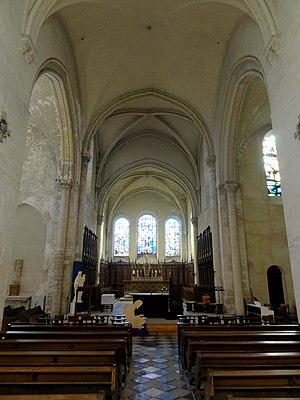
L'abbaye Saint-Vincent de Senlis est une ancienne abbaye de chanoines réguliers de saint Augustin à Senlis. Elle a été fondée en 1065 par la reine Anne de Kiev, probablement en relevant de ses ruines une ancienne abbaye dont l'histoire n'a pas laissé de traces. L'abbaye est placée sous les vocables de saint Jean-Baptiste et saint Vincent de Saragosse, qui n'est donc que le second patron pendant les premières décennies. Aucun élément en élévation ne subsiste de la première abbaye. L'église abbatiale actuelle fut édifiée pendant la seconde moitié du XIIᵉ siècle par le même atelier qui travaillait sur le chantier de la cathédrale Notre-Dame de Senlis. L'architecture est sobre, et montre encore des influences romanes, mais dans son ensemble, l'abbatiale appartient à la première période gothique. Avec un vaisseau central de 47 m de longueur et un clocher élancé culminant à 41 m, elle est de dimensions considérables. Pendant son premier siècle d'existence notamment, l'abbaye est très prospère.